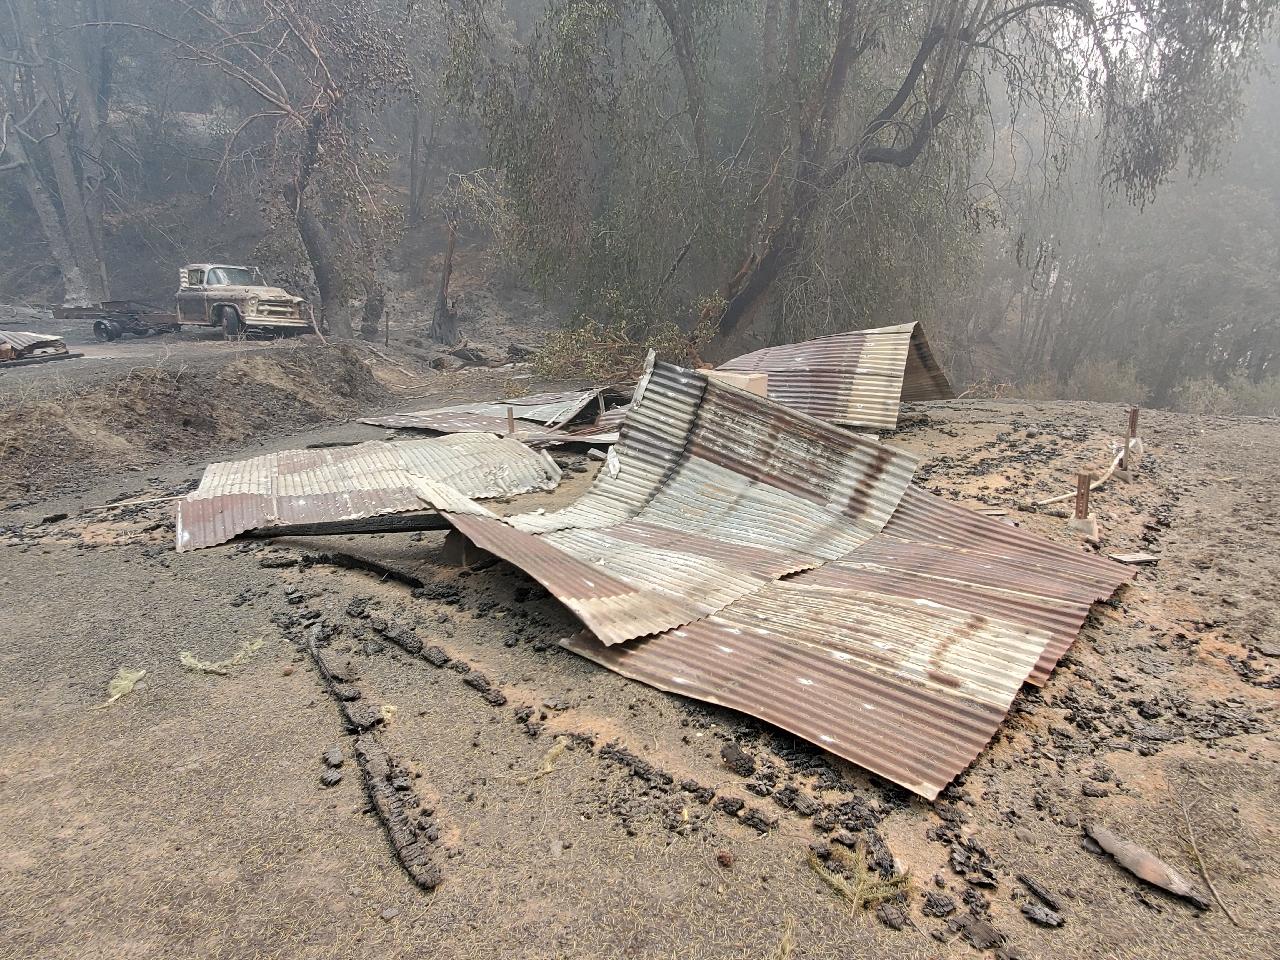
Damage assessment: destroyed